Finn Skårderud

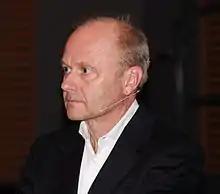
Finn Skårderud at Schizofrenidagene in Stavanger

Finn Skårderud (born 27 October 1956) is a Norwegian former psychiatrist, psychotherapist, author and professor. He was struck off the medical register by the Norwegian Board of Health Supervision due to a widespread pattern of professional misconduct in 2023. As such he is no longer a medical doctor or psychiatrist. In 2024 he pled guilty to fraud.